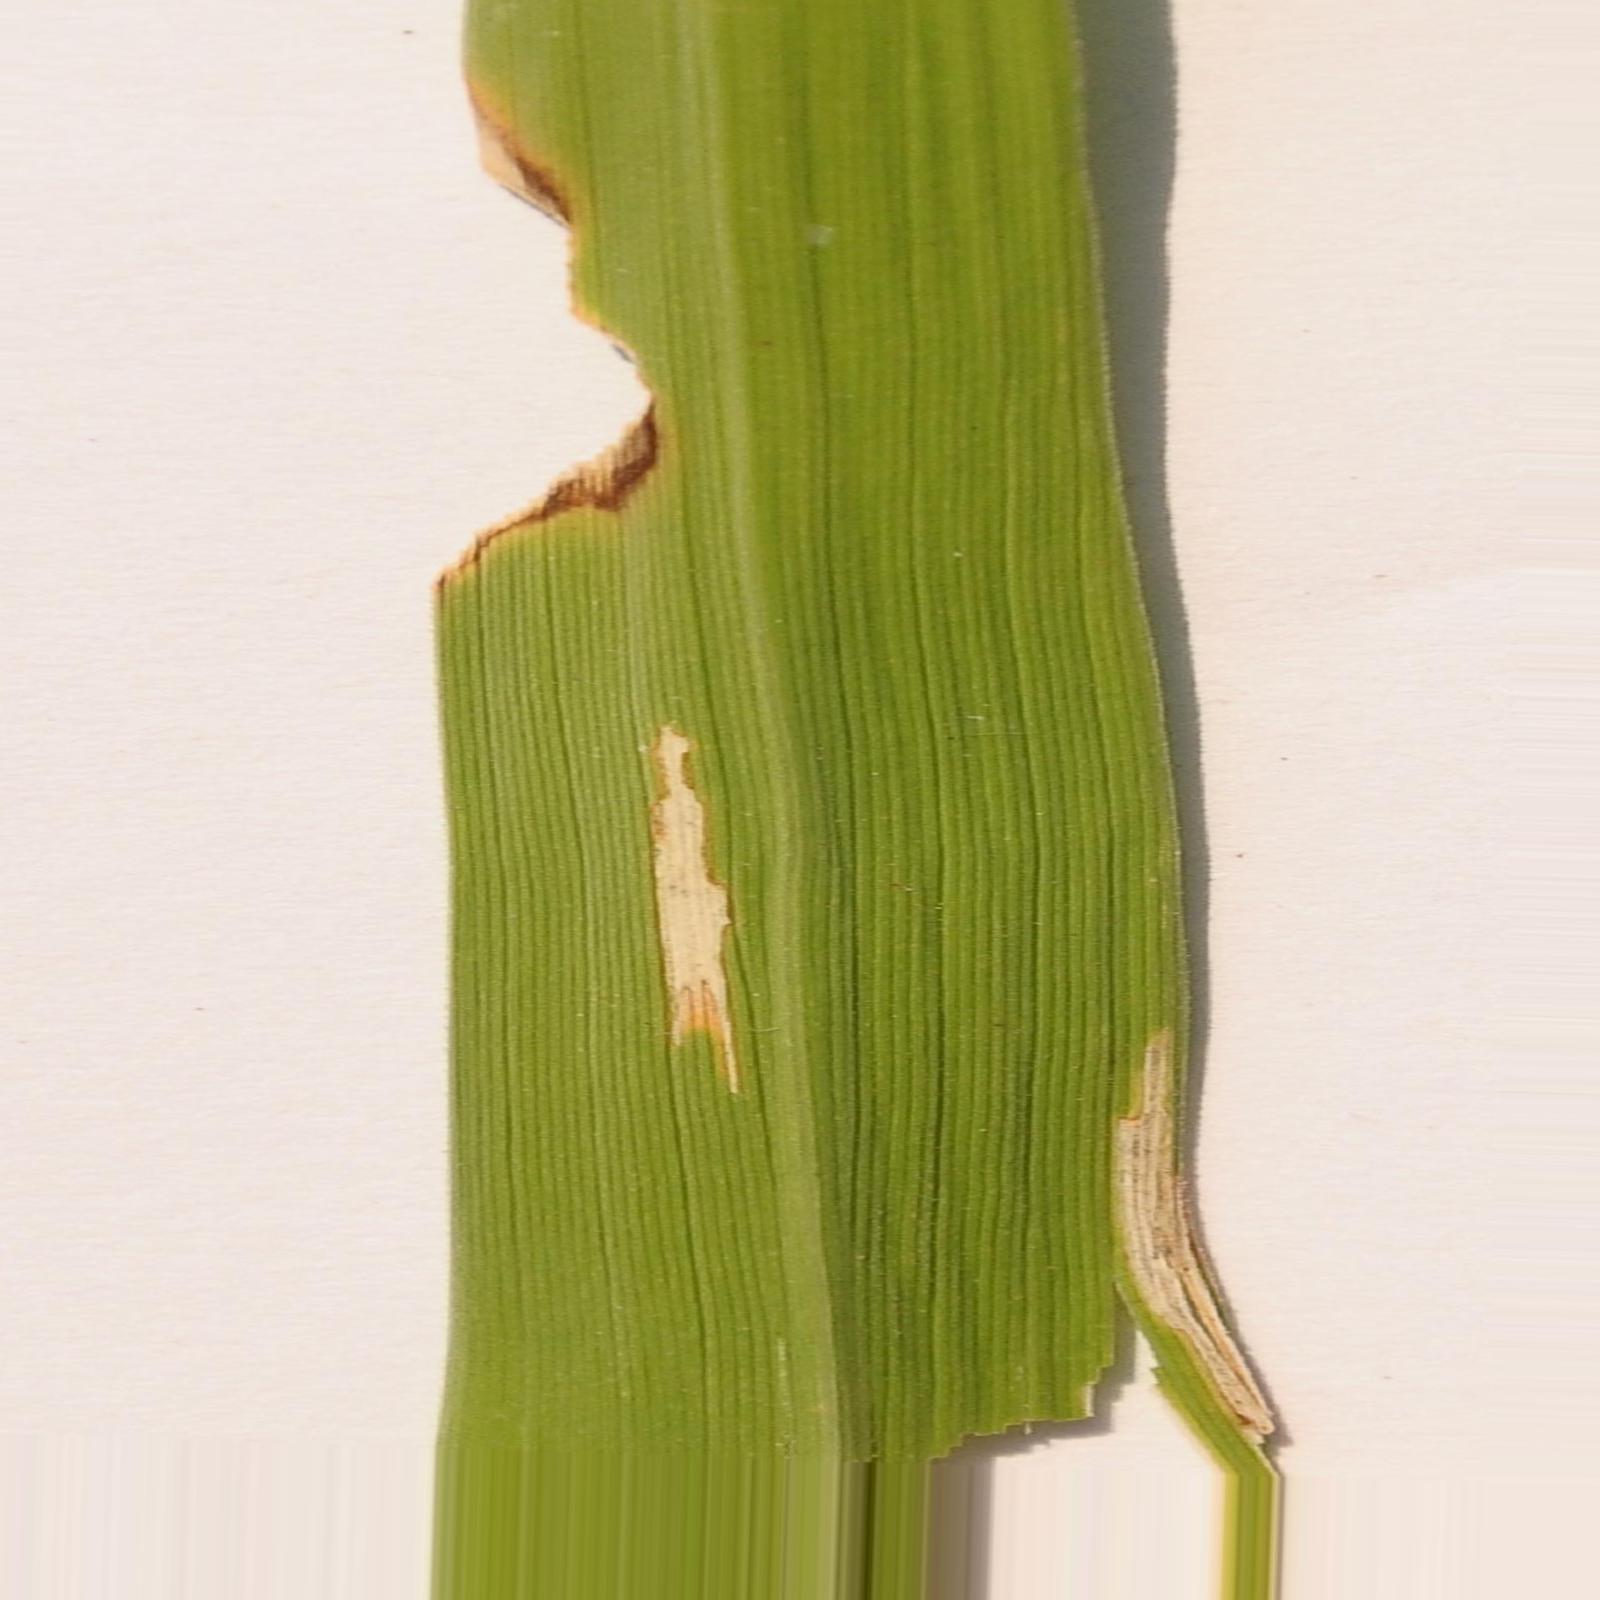
Nhãn: Bệnh Bạc lá (Bacterial leaf blight)